Biathlon rifle

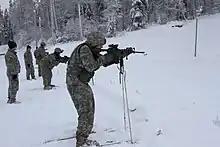
Soldiers in the U.S. Army 5th Infantry Regiment during a fullbore biathlon competition in Alaska December 2014.

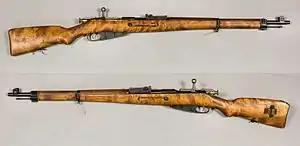
Soviet Mosin Nagant (pictured) were used as a basis for the Finnish M28-57 biathlon rifle

The predecessor of biathlon, military patrol, was fired with fullbore rifles, and was part of the 1924 Olympics, as well as a demonstration event in 1928, 1936 and 1948.